Shawnee, Colorado

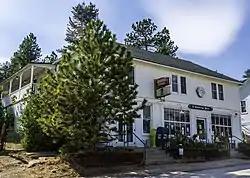
Shawnee Store in 1911

Shawnee is an unincorporated community and post office in northern Park County, Colorado, United States, that is a historic district listed on the National Register of Historic Places (NRHP).